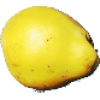
Label: quince